British Army during the Second World War

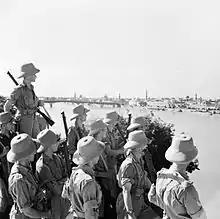
British troops looking at Baghdad, 11 June 1941.

The followup to Brevity was Operation Battleaxe, involving the 7th Armoured Division, 22nd Guards Brigade and 4th Indian Infantry Division from XIII Corps, commanded by Lieutenant-General Noel Beresford-Peirse. Battleaxe was also a failure, and with British forces defeated, Churchill wanted a change in command, so Wavell exchanged places with General Claude Auchinleck, as Commander-in-Chief, India. The desert force was now reorganized into XXX Corps and XIII Corps and renamed the Eighth Army under the command of Lieutenant-General Alan Cunningham. Their next attack, Operation Crusader, launched late in 1941, was a success; Rommel withdrew to the defensive line at Gazala, and then all the way back to El Agheila, at the western edge of Cyrenaica. Crusader was the first victory over the Germans by British-led forces in the war.